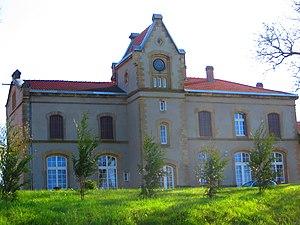
Léning la gare
Léning est une commune française située dans le département de la Moselle, en région Grand Est.